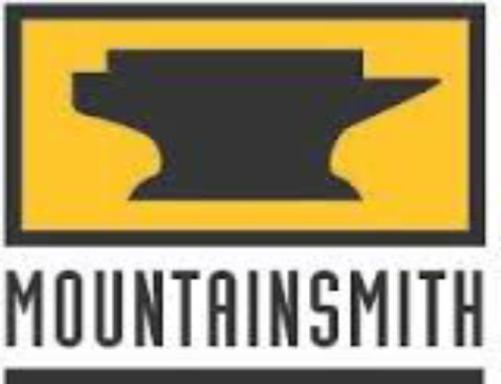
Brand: mountainsmith
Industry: Sports